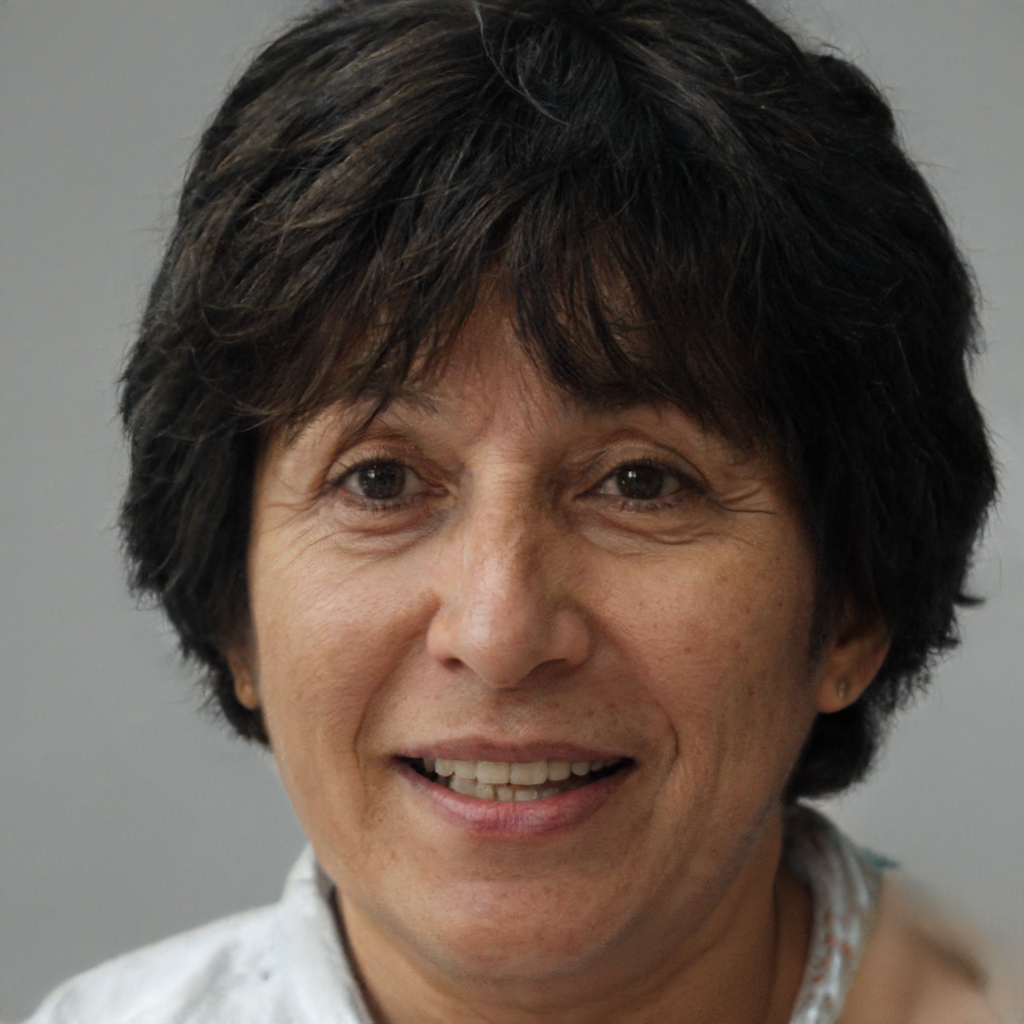
Label: Colored